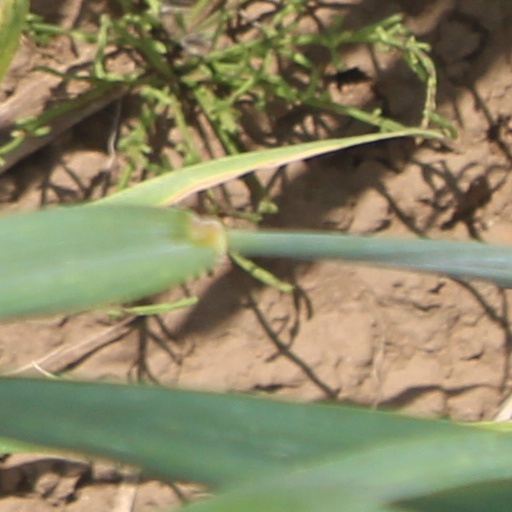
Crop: wheat